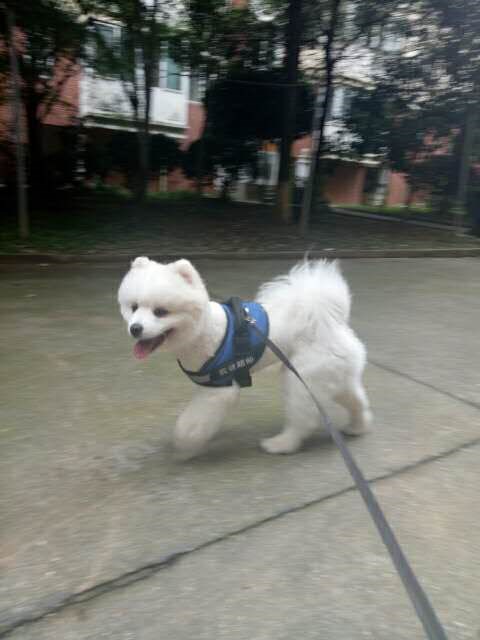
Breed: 253-n000107-Japanese_Spitzes